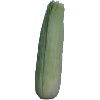
Label: corn_husk